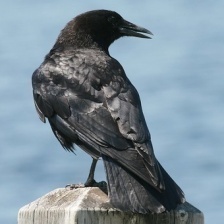
Species: CROW
Scientific name: CORVUS